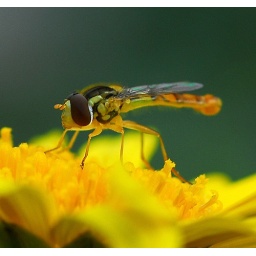
First attempt at macro photography. Found this little fellow in the balcony plants last summer.